Let L-200 Morava

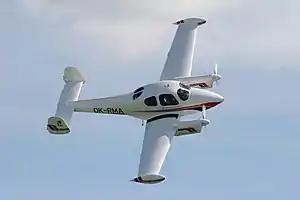

The Let L-200 Morava is a two-engine touring and light passenger aircraft of the 1960s, designed and produced by Let Kunovice in the Czech Republic.